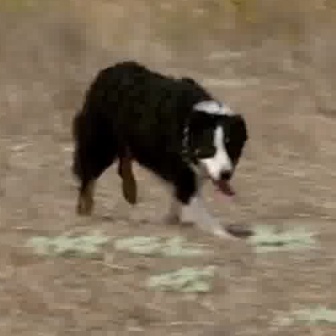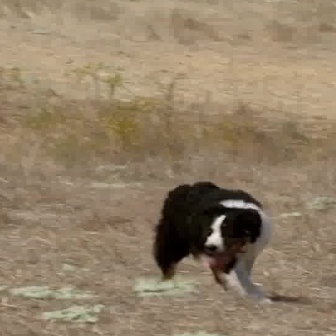
  Please identify the target specified by the bounding box [67,58,250,241] in the first image and locate it in the second image. Return the coordinates in [x_min,y_min,x_max,y_max] format.
Answer: [151,180,273,302]